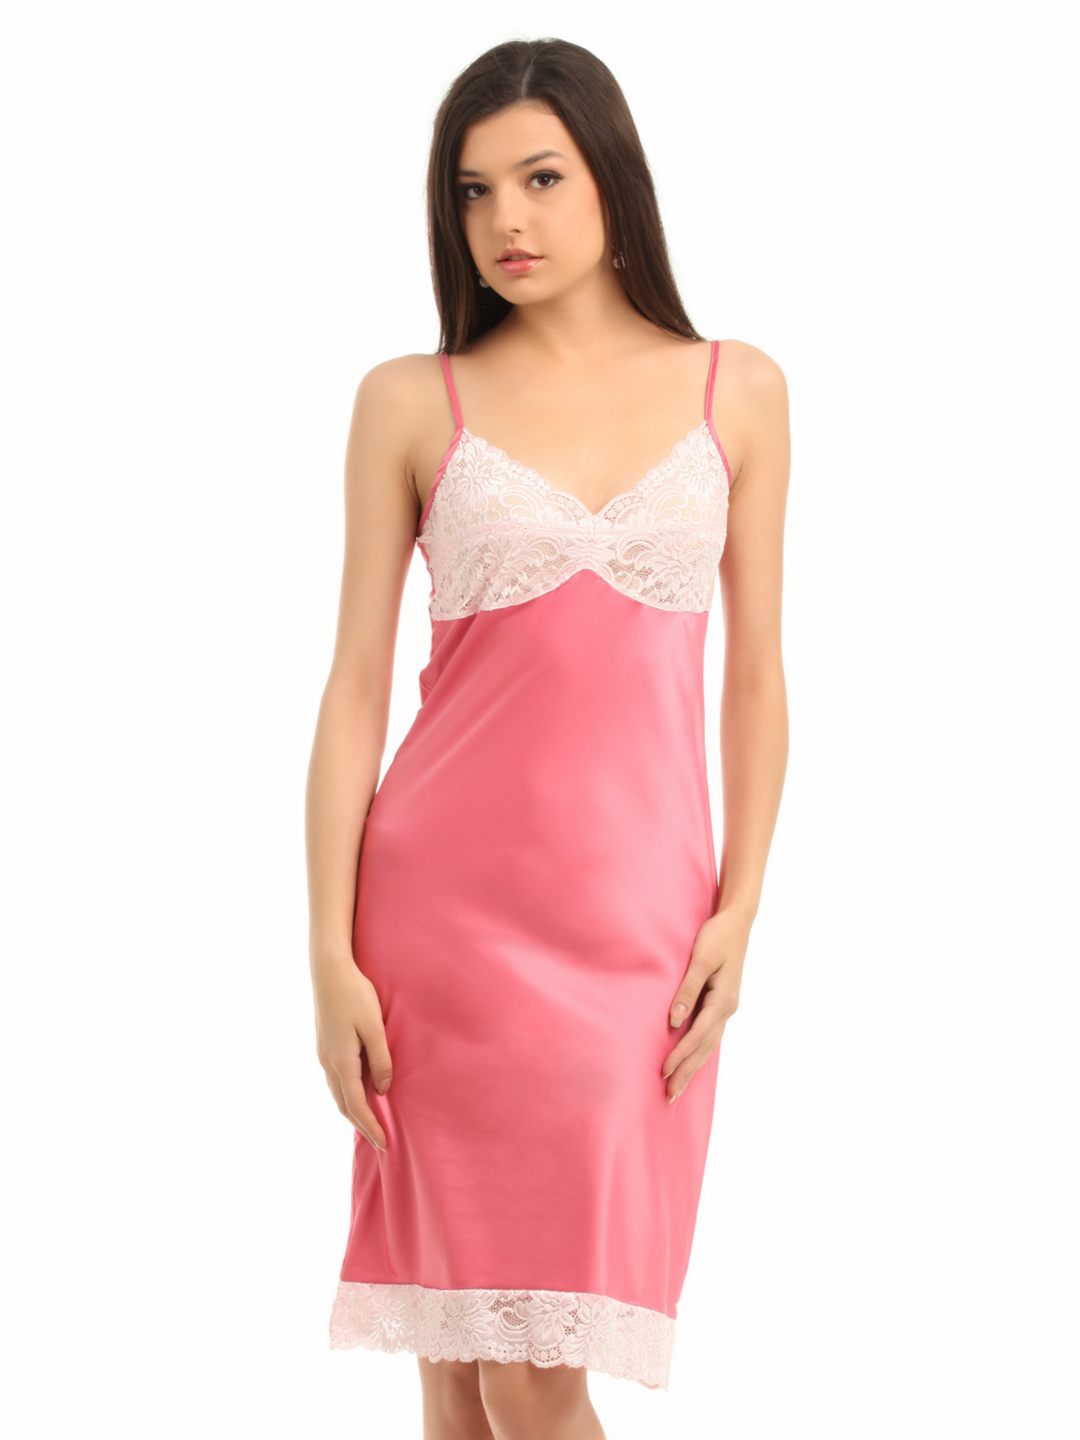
Enamor Women Pink Nightdress
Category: Apparel / Loungewear and Nightwear / Nightdress
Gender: Women
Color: Pink
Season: Summer 2017
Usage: Casual